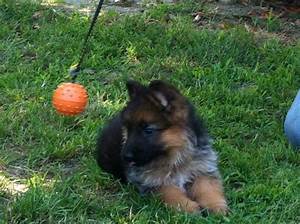
Label: cane